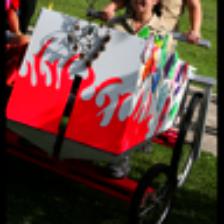
Label: NonHuman